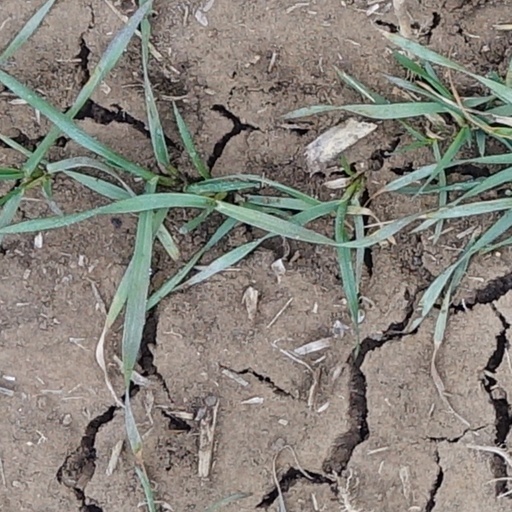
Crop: wheat